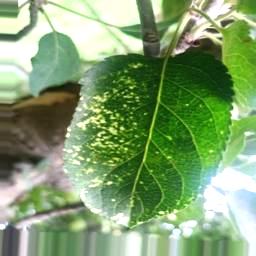
Label: Apple_Mosaic